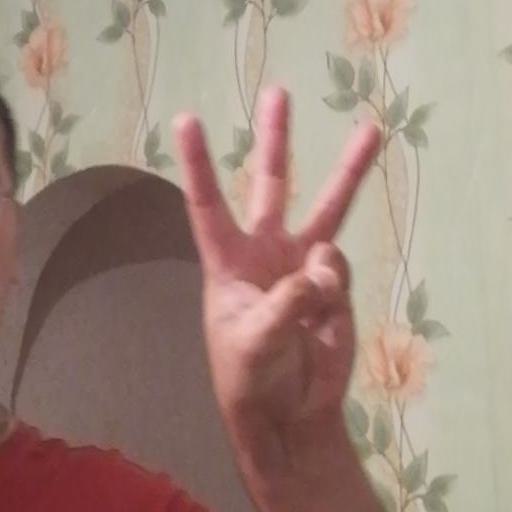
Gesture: three